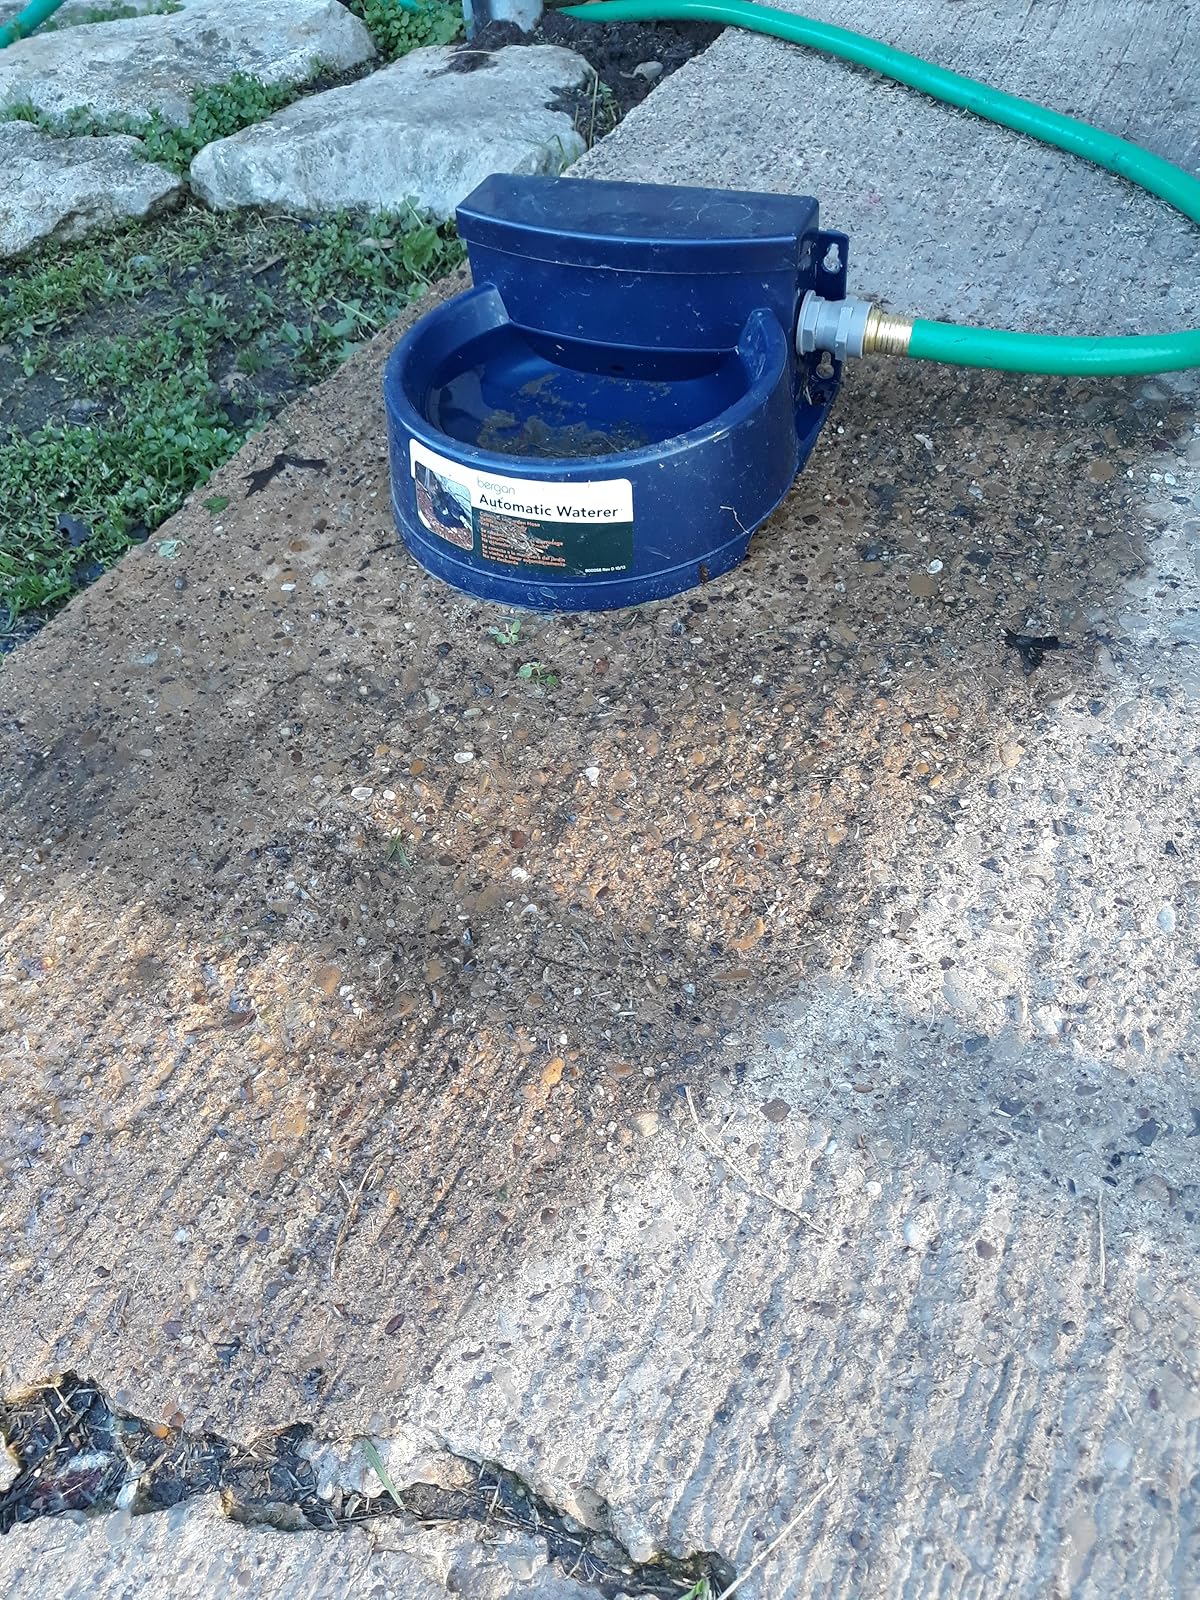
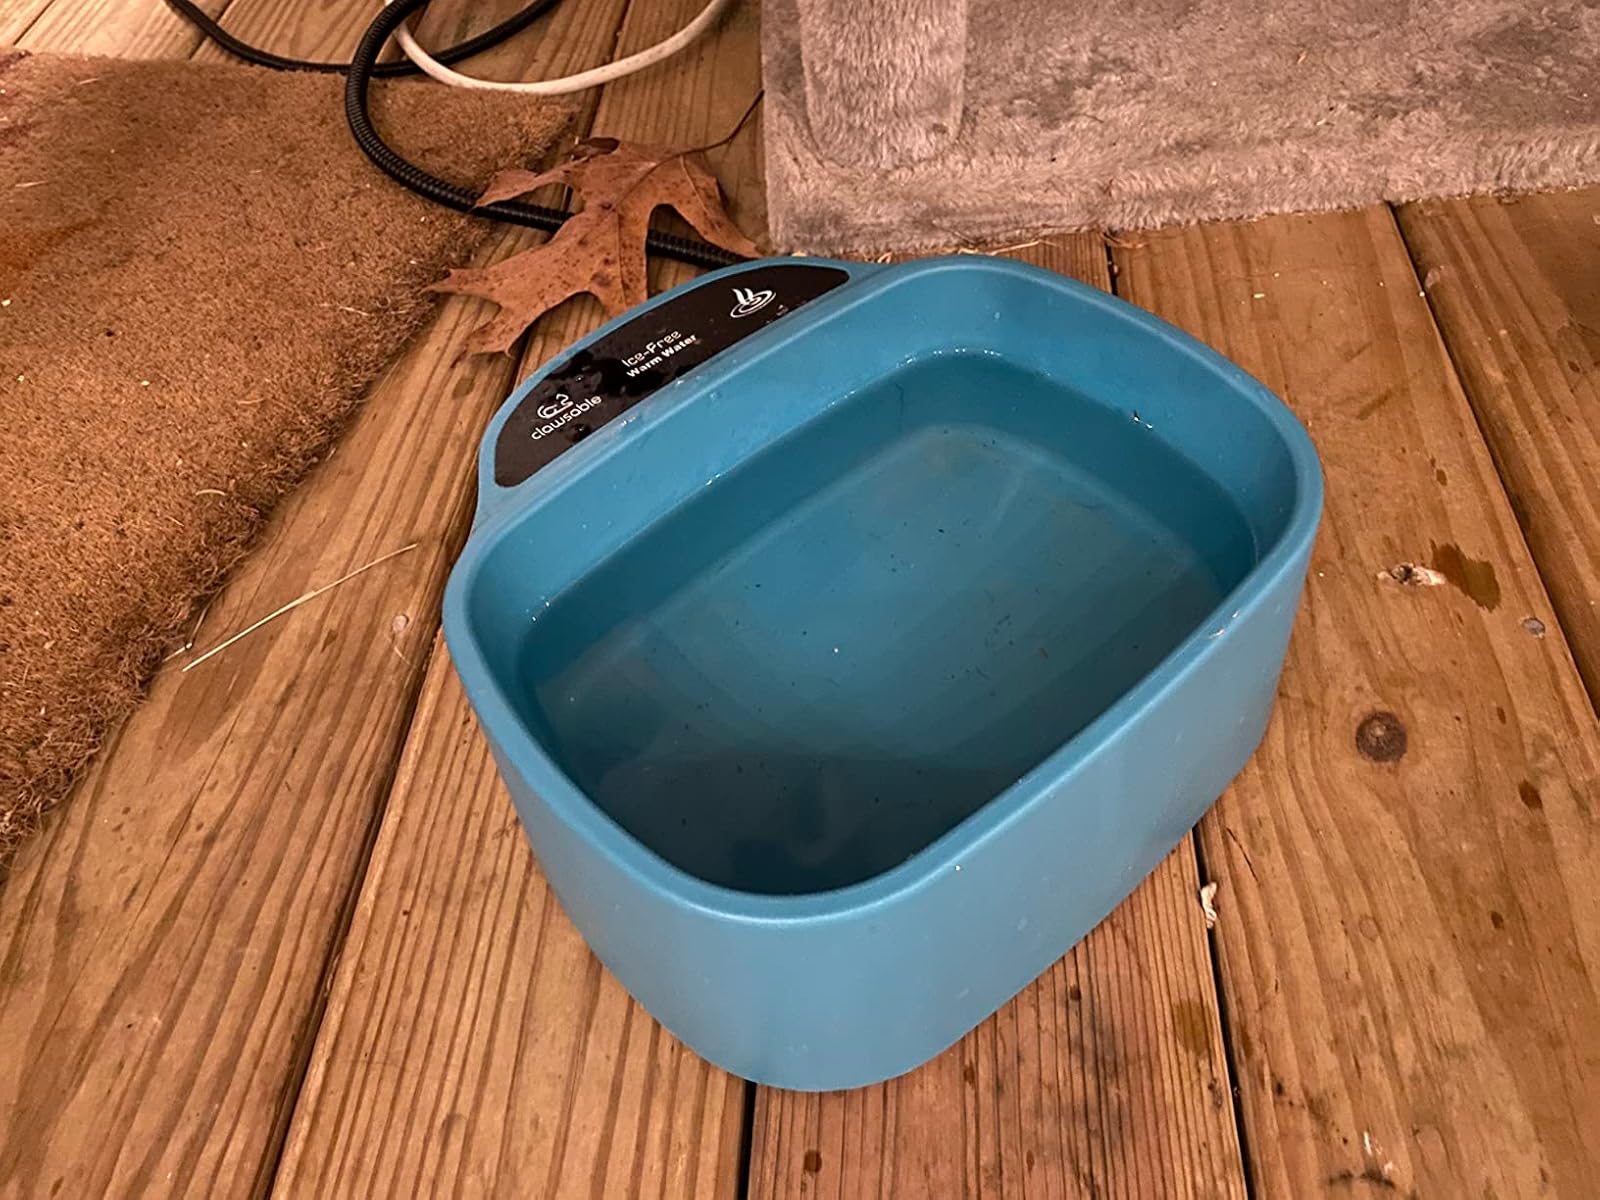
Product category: items_bowl
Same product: no